Botswana

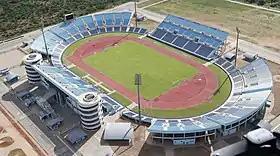
Obed Itani Chilume Stadium

Many of the indigenous San people have been forcibly relocated from their land to reservations. To make them relocate, they were denied access to water on their land and faced arrest if they hunted, which was their primary source of food. Their lands lie in the middle of the world's richest diamond field. Officially, the government denies that there is any link to mining, claiming the relocation is to preserve the wildlife and ecosystem, even though the San people have lived sustainably on the land for millennia. On the reservations, they struggle to find employment, and alcoholism is rampant.